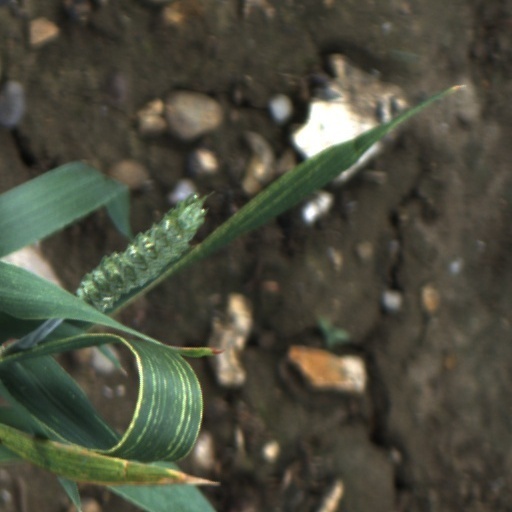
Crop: wheat